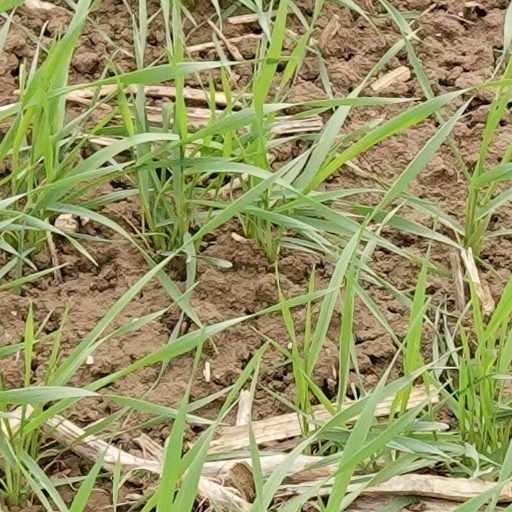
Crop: wheat